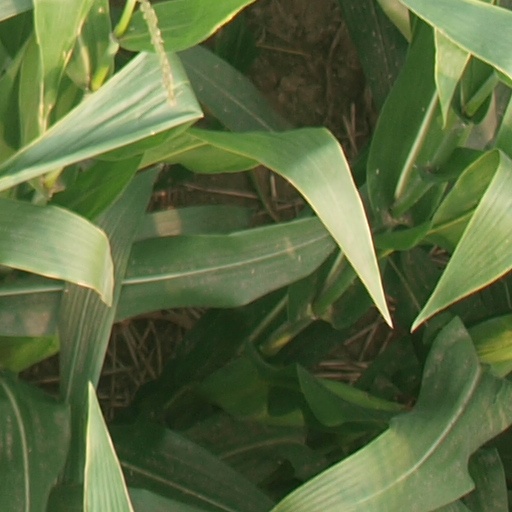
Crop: maize; corn